William Bovill

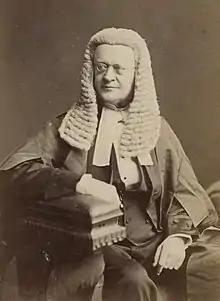
Bovill in 1872

Sir William Bovill, PC, FRS (26 May 18141 November 1873) was an English lawyer, politician and judge. He served as Chief Justice of the Common Pleas between 1866 and his death in 1873.